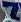
Number: 7